Sung Yu-ri

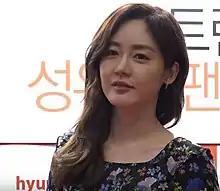
Sung in 2019

Sung Yu-ri (born March 3, 1981) is a South Korean actress and singer. She made her entertainment debut in 1998 as a member of the now-defunct K-pop group Fin.K.L. Sung turned to acting in 2002, starring in television dramas such as "Thousand Years of Love" (2003), "The Snow Queen" (2006), "Hong Gil-dong" (2008), and "Feast of the Gods" (2010).